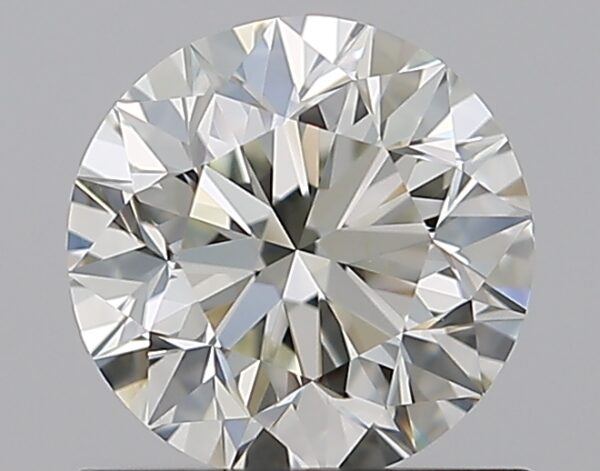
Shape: round
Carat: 0.9
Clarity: VVS2
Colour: K
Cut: VG
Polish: EX
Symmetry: VG
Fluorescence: N
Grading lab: GIA
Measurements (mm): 6.03 x 6.08 x 3.92